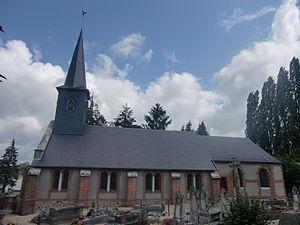
Église Saint-Michel de Vieux-Port (Eure, Normandie, France)
Vieux-Port est une commune française située au bord de la Seine, dans le département de l'Eure, en région Normandie.